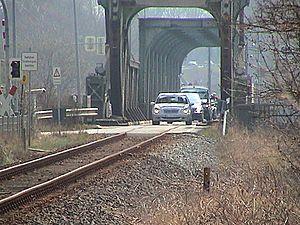
Boren est une commune de l'arrondissement de Schleswig-Flensbourg, Land de Schleswig-Holstein.